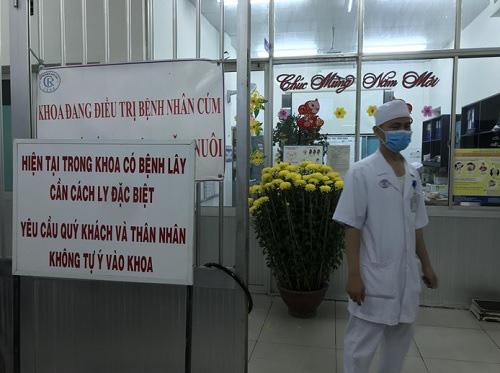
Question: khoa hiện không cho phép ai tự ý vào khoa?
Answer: khách và thân nhân